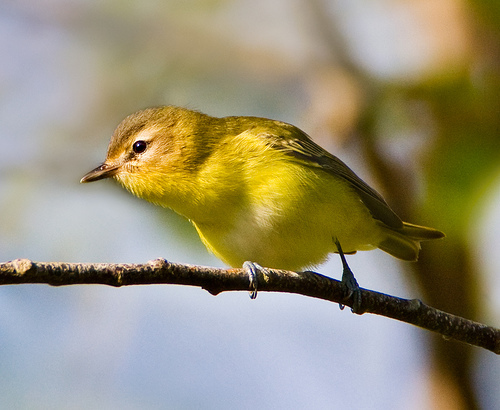
this small eyed bird is yellow and has blue feet.
this bird has a black bill, a white cheek patch, and a dark yellow crown.
this is a small yellow bird with brown wings and a pointy beak.
this small bird is bright yellow and has a small brown beak
this little bird has a yellow belly and breast with a brown crown and white eyebrow.
this particular bird has a yellow belly and breast and sides and brown secondaries
this small bird has a yellow belly, breast and nape with darker gold on the crown and wings.
a small bird with a yellow breast and belly with brownish/yellow crown and nape.
this bird has wings that are brown and has a yellow bodysmall bird with bright yellow throat and belly, brownish crown, and white cheek patch.
Species: Philadelphia Vireo